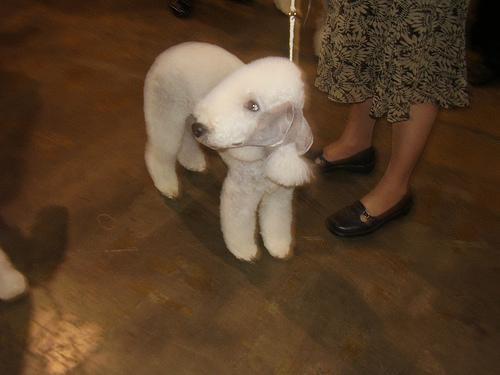
Bedlington_terrier